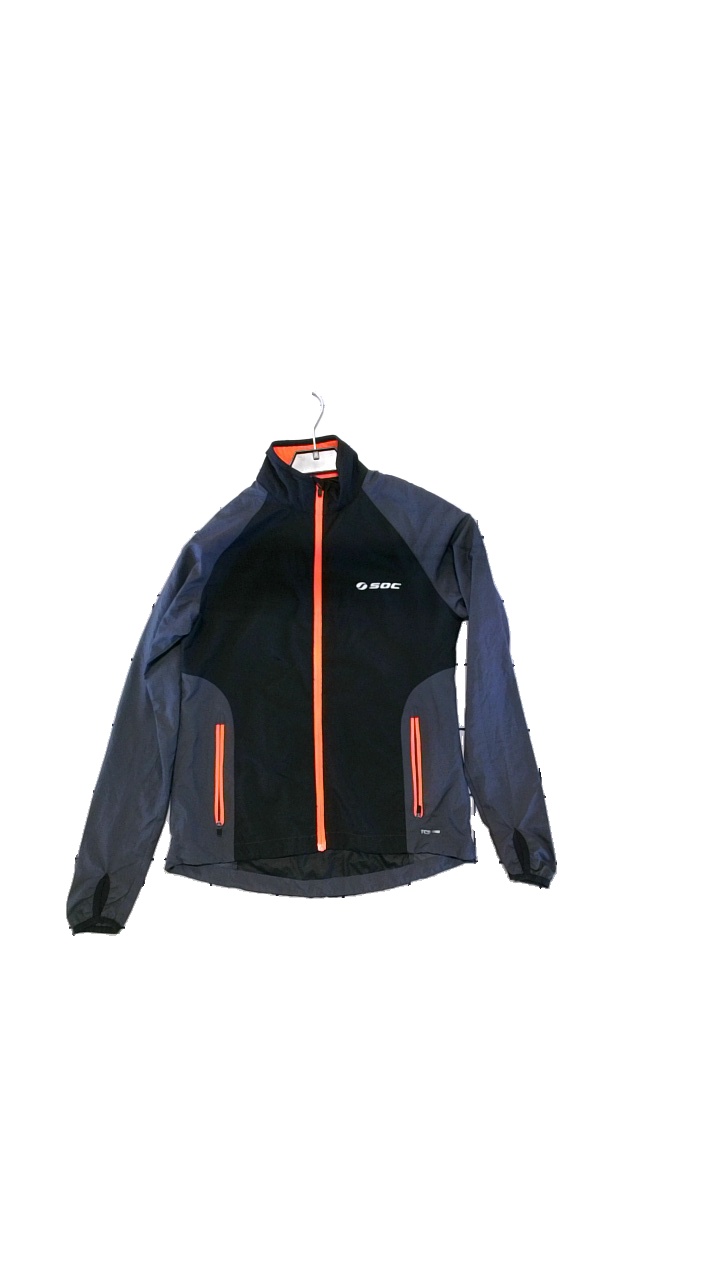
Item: Jacket (Ladies)
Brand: Soc (stadium)
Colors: Black, Grey, Pink
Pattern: Logo print
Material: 100% polyester
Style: Sports
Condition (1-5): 5
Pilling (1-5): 5
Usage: Reuse
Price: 50-100